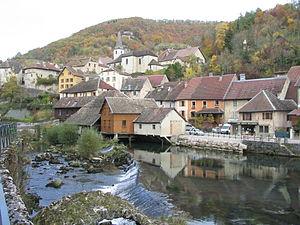
Lods (Doubs/France)